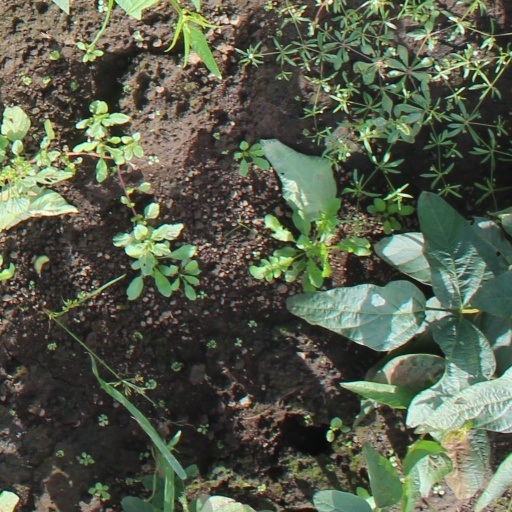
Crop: soybean